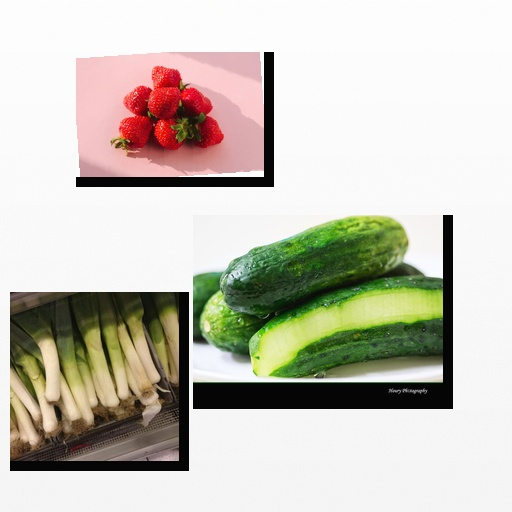
Food items: strawberry, cucumber, leek